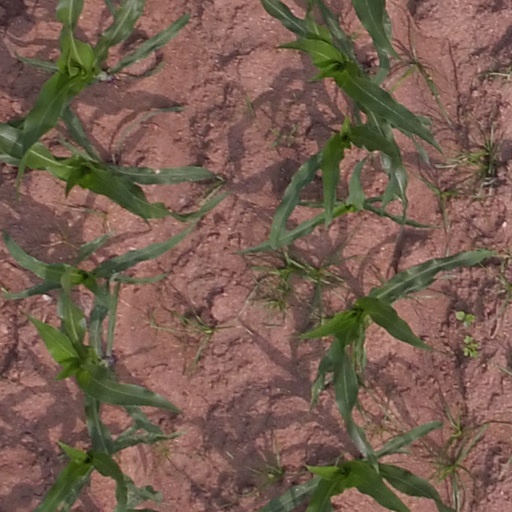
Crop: maize; corn